Songs for Swingin' Sellers

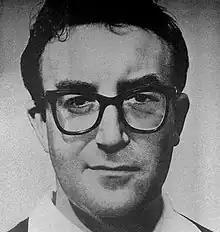
Peter Sellers' likeness appears on a wanted poster on the album cover

"Songs for Swingin' Sellers" was released on 4 December 1959 in a sleeve depicting "the booted and spurred feet of a man, presumably the artist, hanging from a tree above one of those record players that the adventurous might take on a picnic". The artwork appears in Barry Miles, Grant Scott and Johnny Morgan's book "The Greatest Album Covers of All Time", in which it is speculated that the shot of a hanged man may have been inspired by "Mort Sahl's brand of 'sick humour'". In addition, the packaging carries several humorous notes, including instructions to "only use needles of Burmese plywood" to play the record and to "send Grandma out of the room".